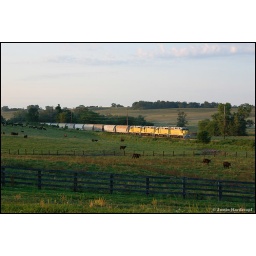
The cows were in the pasture at East Amana the final day of CIC road freight operations. 7/31/2004